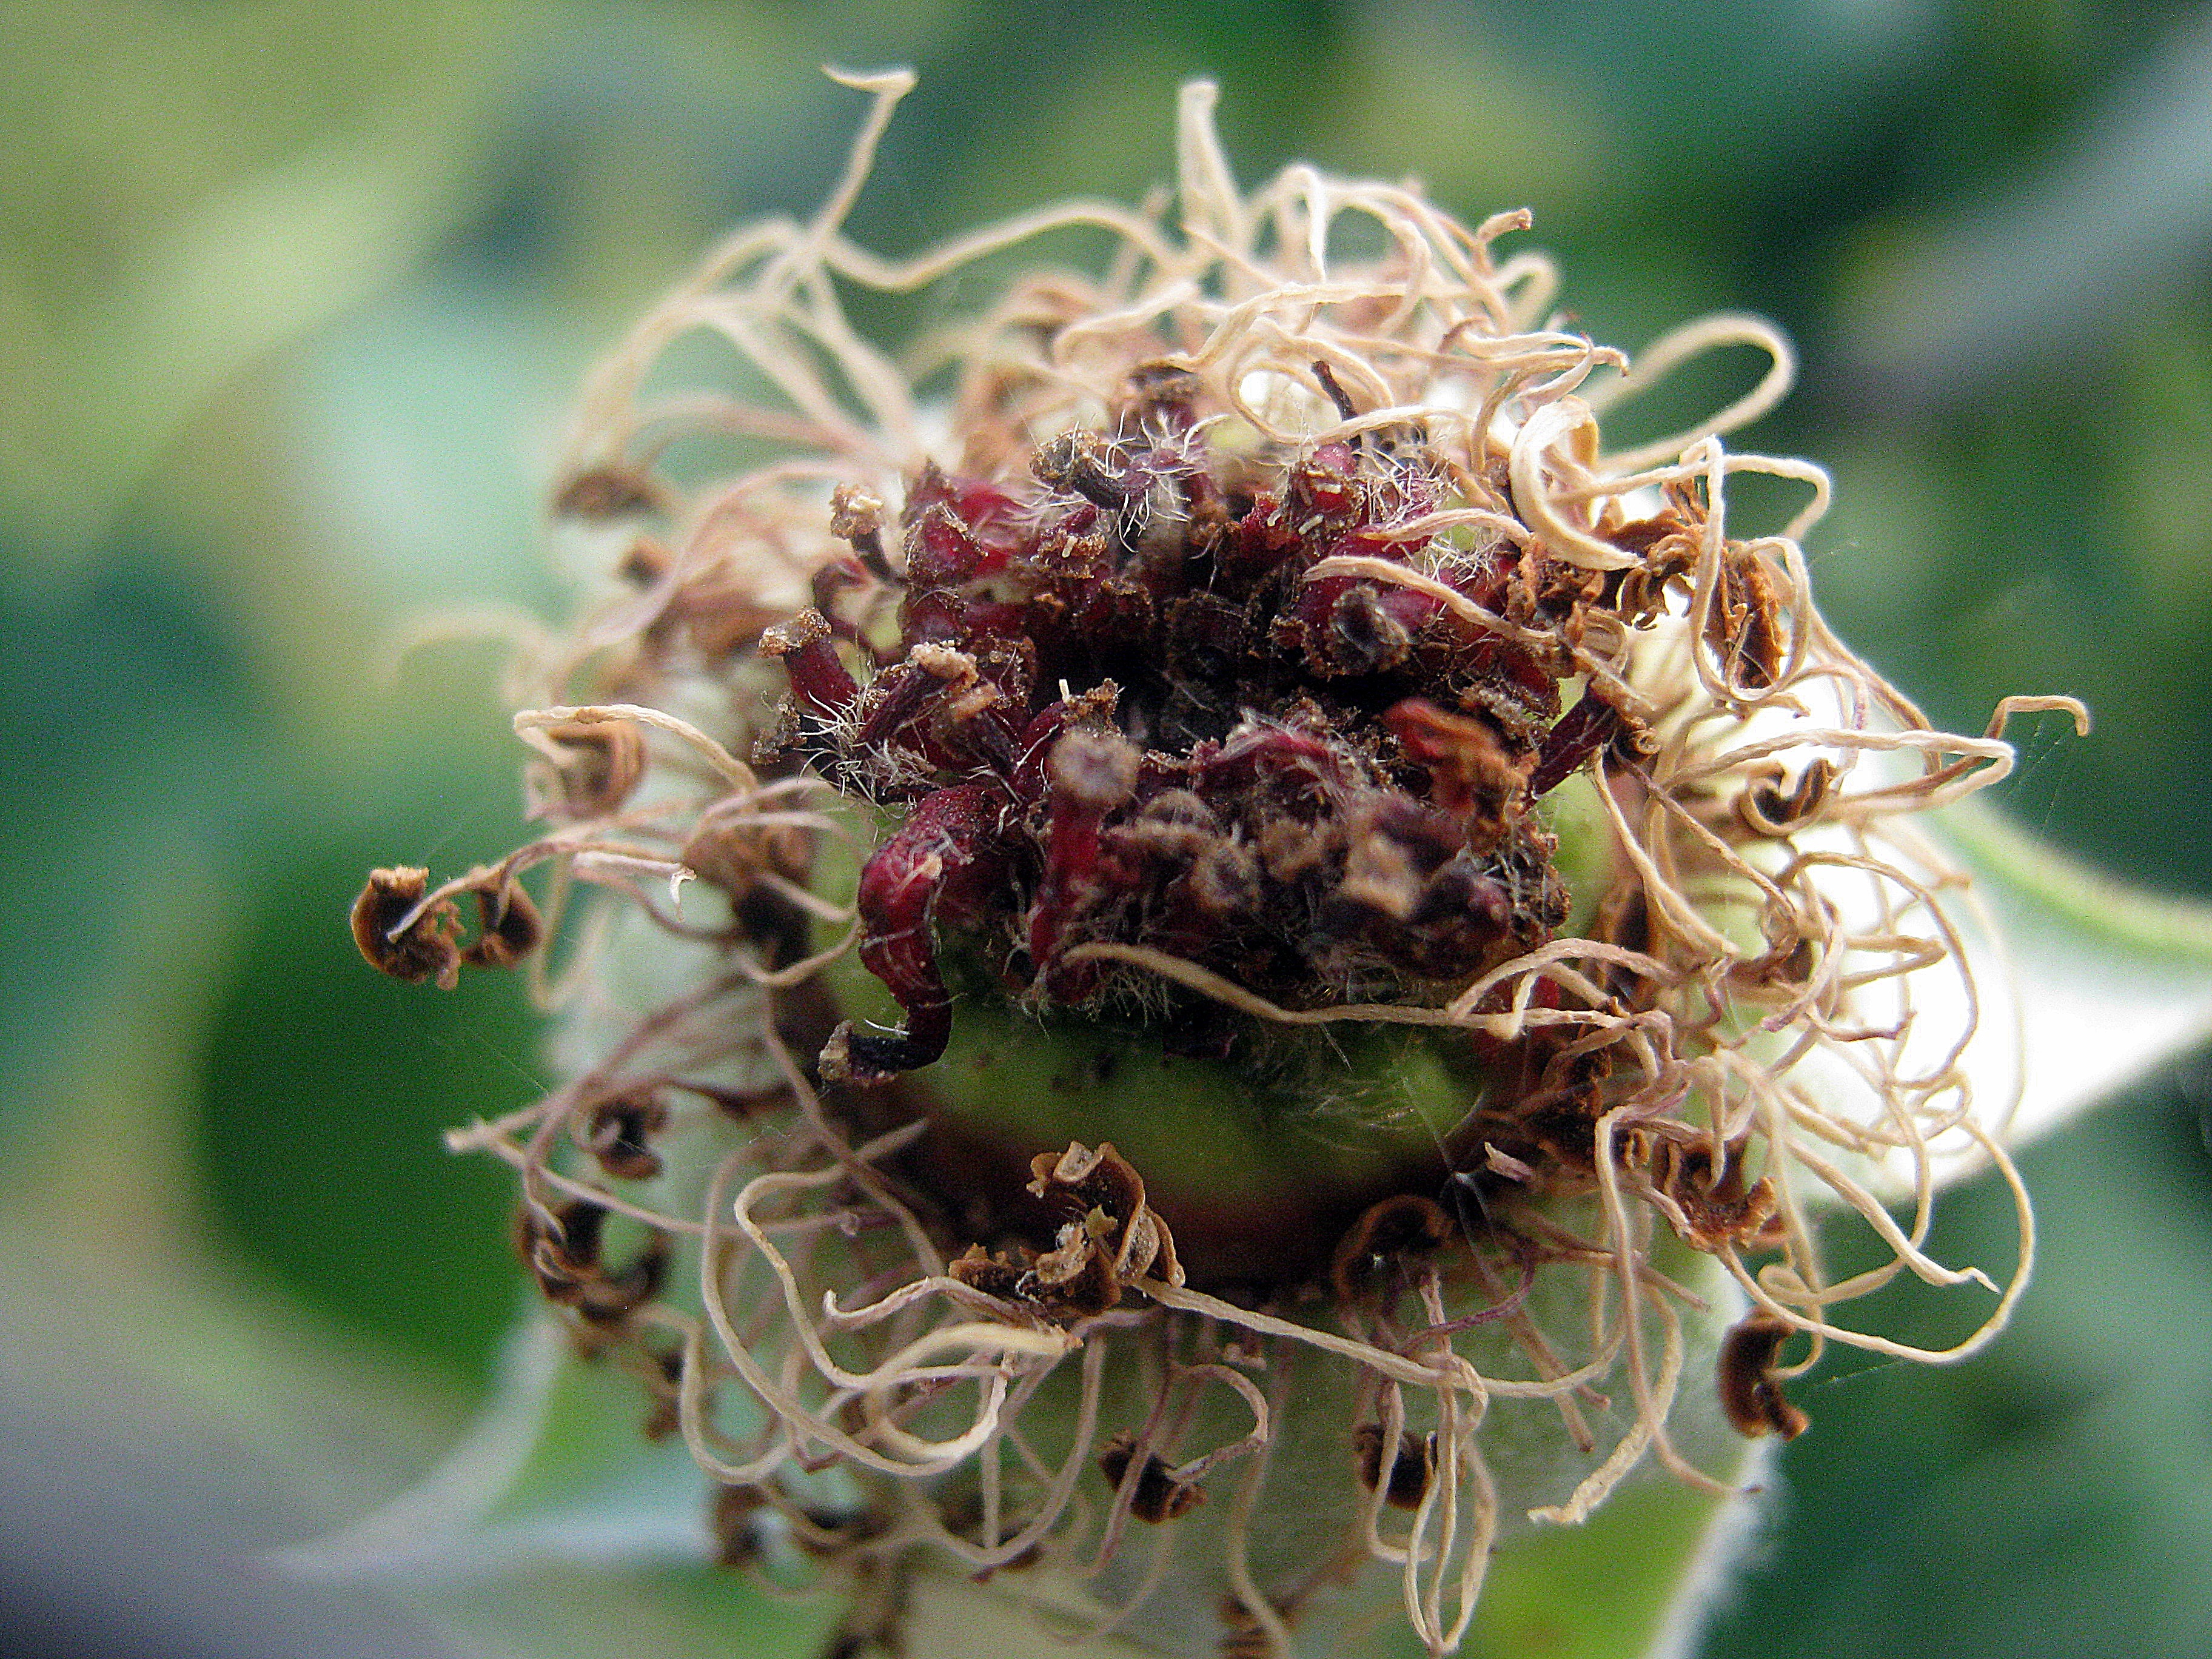
nature, plant, leaf, flower, dry, rose, food, spring, green, produce, crop, botany, flora, wildflower, close up, pistil, thistle, bud, macro photography, flowering plant, land plant, thorns spines and prickles